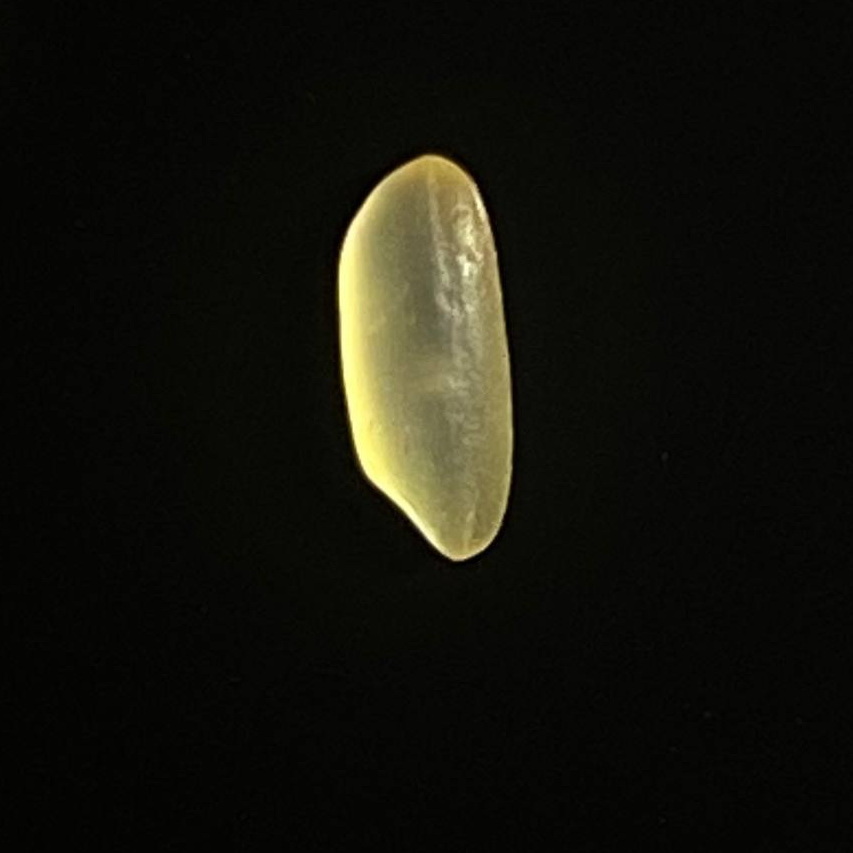
Rice variety: Shorna5